Devonshire Regiment

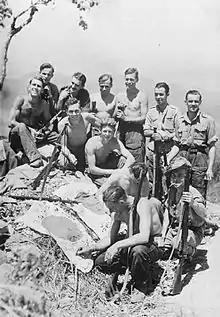
Men of the 1st Battalion, Devonshire Regiment sign their autographs on Japanese flags captured at Nippon Ridge during the Battle of Imphal-Kohima, March–July 1944.

The regiment spent most of the 19th century on garrison duty throughout the Empire. The regiment was not fundamentally affected by the Cardwell Reforms of the 1870s, which gave it a depot at Topsham Barracks in Exeter from 1873, or by the Childers reforms of 1881 – as it already possessed two battalions, there was no need for it to amalgamate with another regiment. Under the reforms the regiment became the Devonshire Regiment on 1 July 1881. At the same time it merged with the militia and rifle volunteer units of the county of Devon. It took part in the Tirah Campaign in 1897 and the Second Boer War in 1899. The 1st Battalion were besieged at Ladysmith. It departed for India on 3 January 1902. The 2nd Battalion fought in the Second Anglo-Afghan War, the Anglo-Ashanti wars and the Second Boer War.